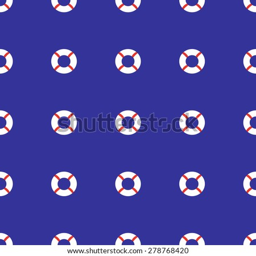
seamless pattern of life buoys white with red stripes on a background dark blue summer pattern maritime theme